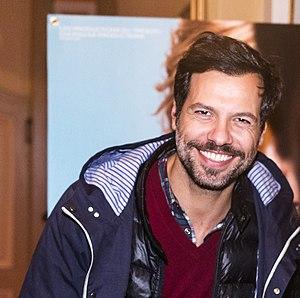
Laurent Lafitte Cinemania 2014
Le Festival de films Cinemania est un festival de films francophones qui se déroule tous les ans à Montréal du premier mardi au second dimanche du mois de novembre et provenant de toute la francophonie. Fondé par la montréalaise Maidy Teitelbaum en 1995, l'événement est dirigé par Guilhem Caillard depuis mars 2014. Le conseil d'administration de l'organisme est présidé par Pierre Roy.
Laurent Lafitte, né le 22 août 1973 à Paris, est un acteur et humoriste français, pensionnaire de la Comédie-Française.